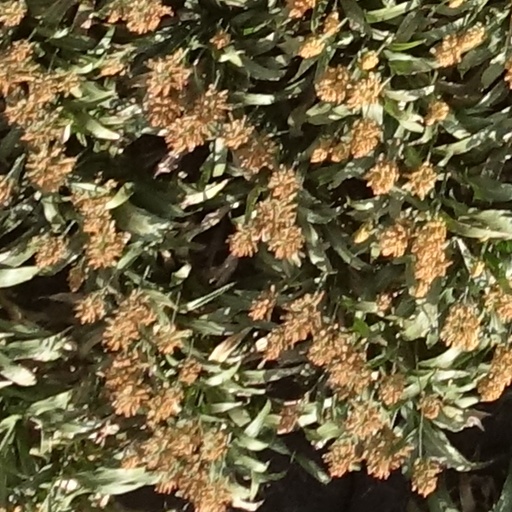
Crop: sorghum